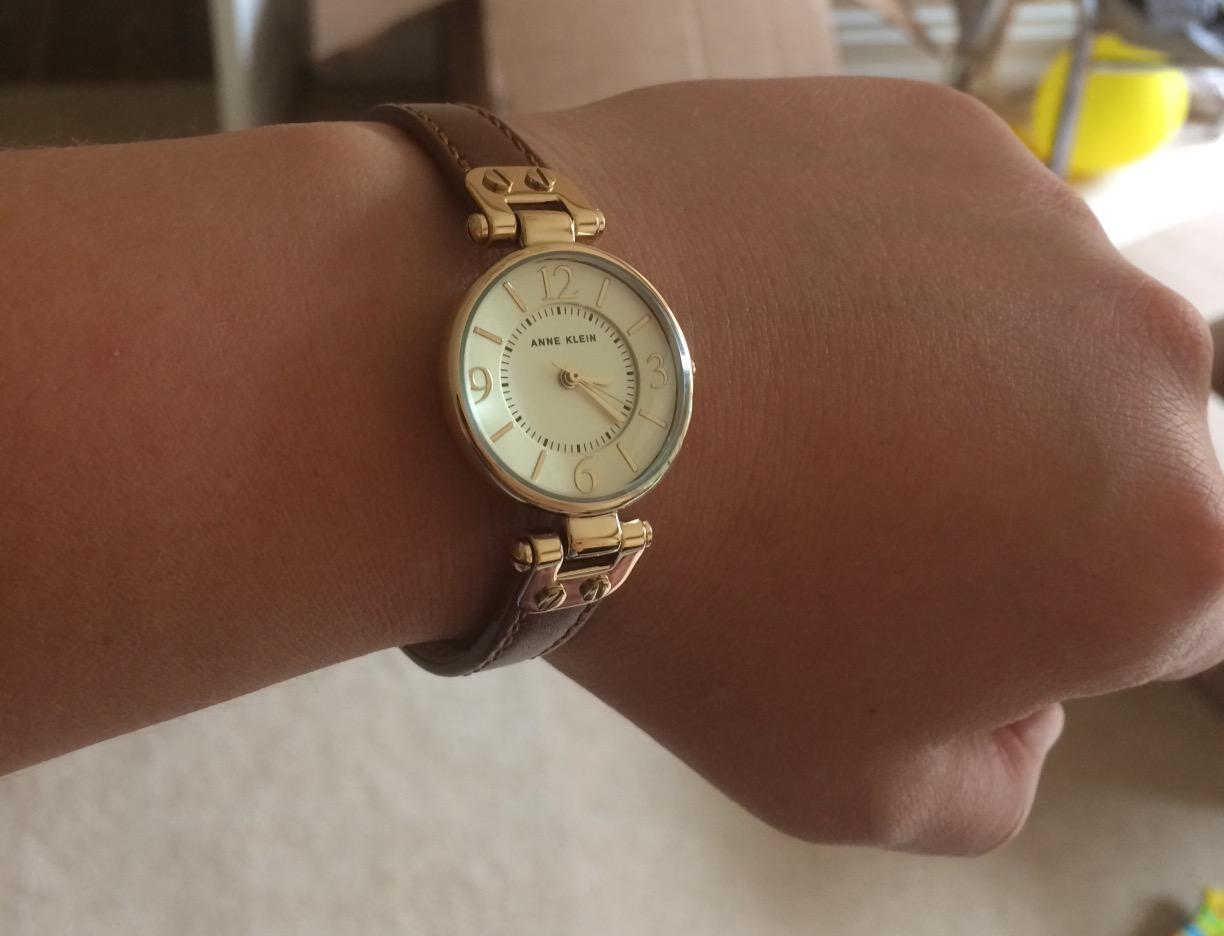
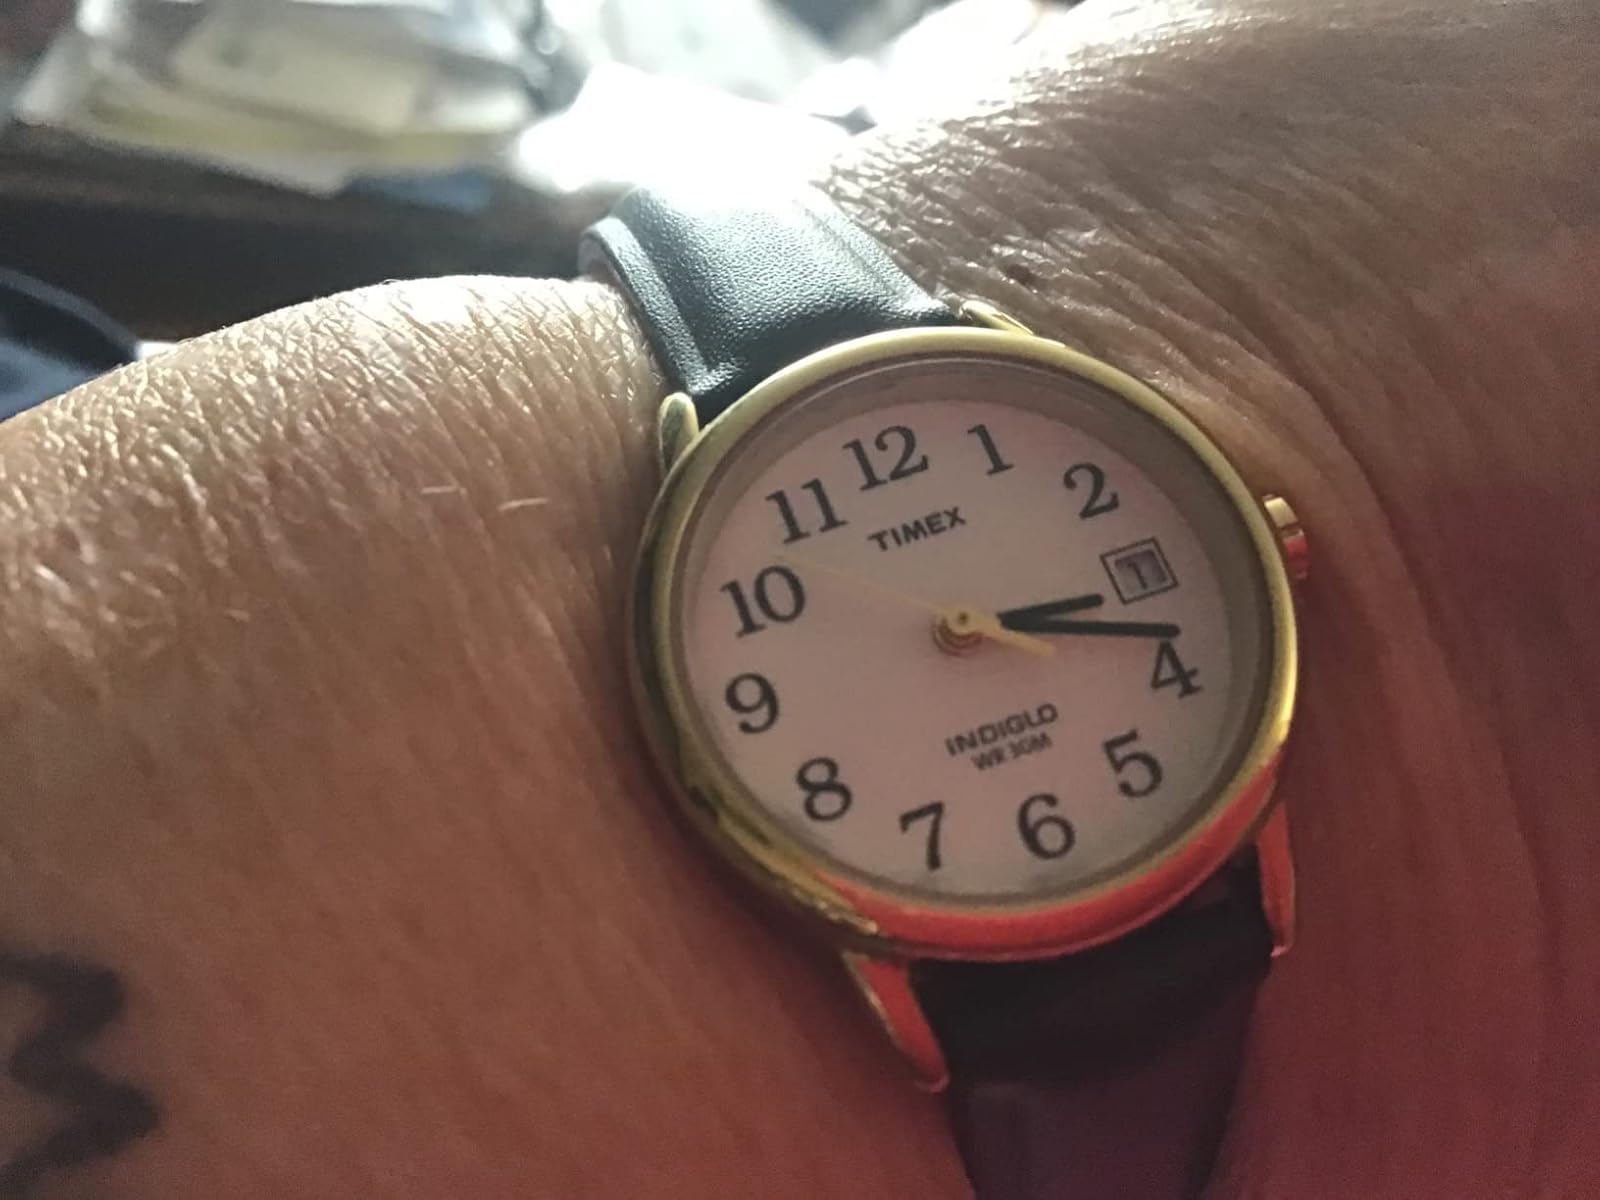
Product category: accessories_watch
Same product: no